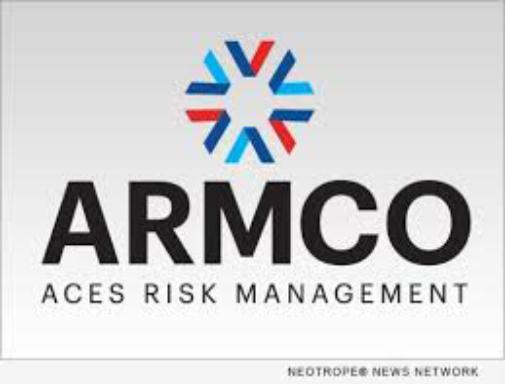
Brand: Armco
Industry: Others